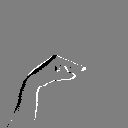
ASL letter: g